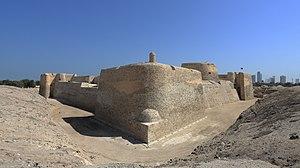
Qal'at al-Bahreïn est le principal site archéologique de l'âge du bronze retrouvé sur l'île de Bahreïn. Il s'agit sans doute d'un des plus importants centres de l'antique civilisation de Dilmun, et très probablement le site de son ancienne capitale, à partir d'environ 2050 av. J.-C.
Bahreïn, en forme longue le royaume de Bahreïn, est un petit pays insulaire d'Arabie situé près de la côte ouest du golfe Persique au Moyen-Orient. Composant un archipel, l'essentiel du territoire est constitué par l'île de Bahreïn. Celle-ci est reliée à l'Arabie saoudite par la chaussée du roi Fahd vers l'ouest ; l'Iran se situe à environ 200 kilomètres au nord et le golfe de Bahreïn sépare l'île de la péninsule du Qatar au sud-est. En 2010, la population bahreïnienne est estimée à 1 234 571 personnes, dont plus de 660 000 expatriés.